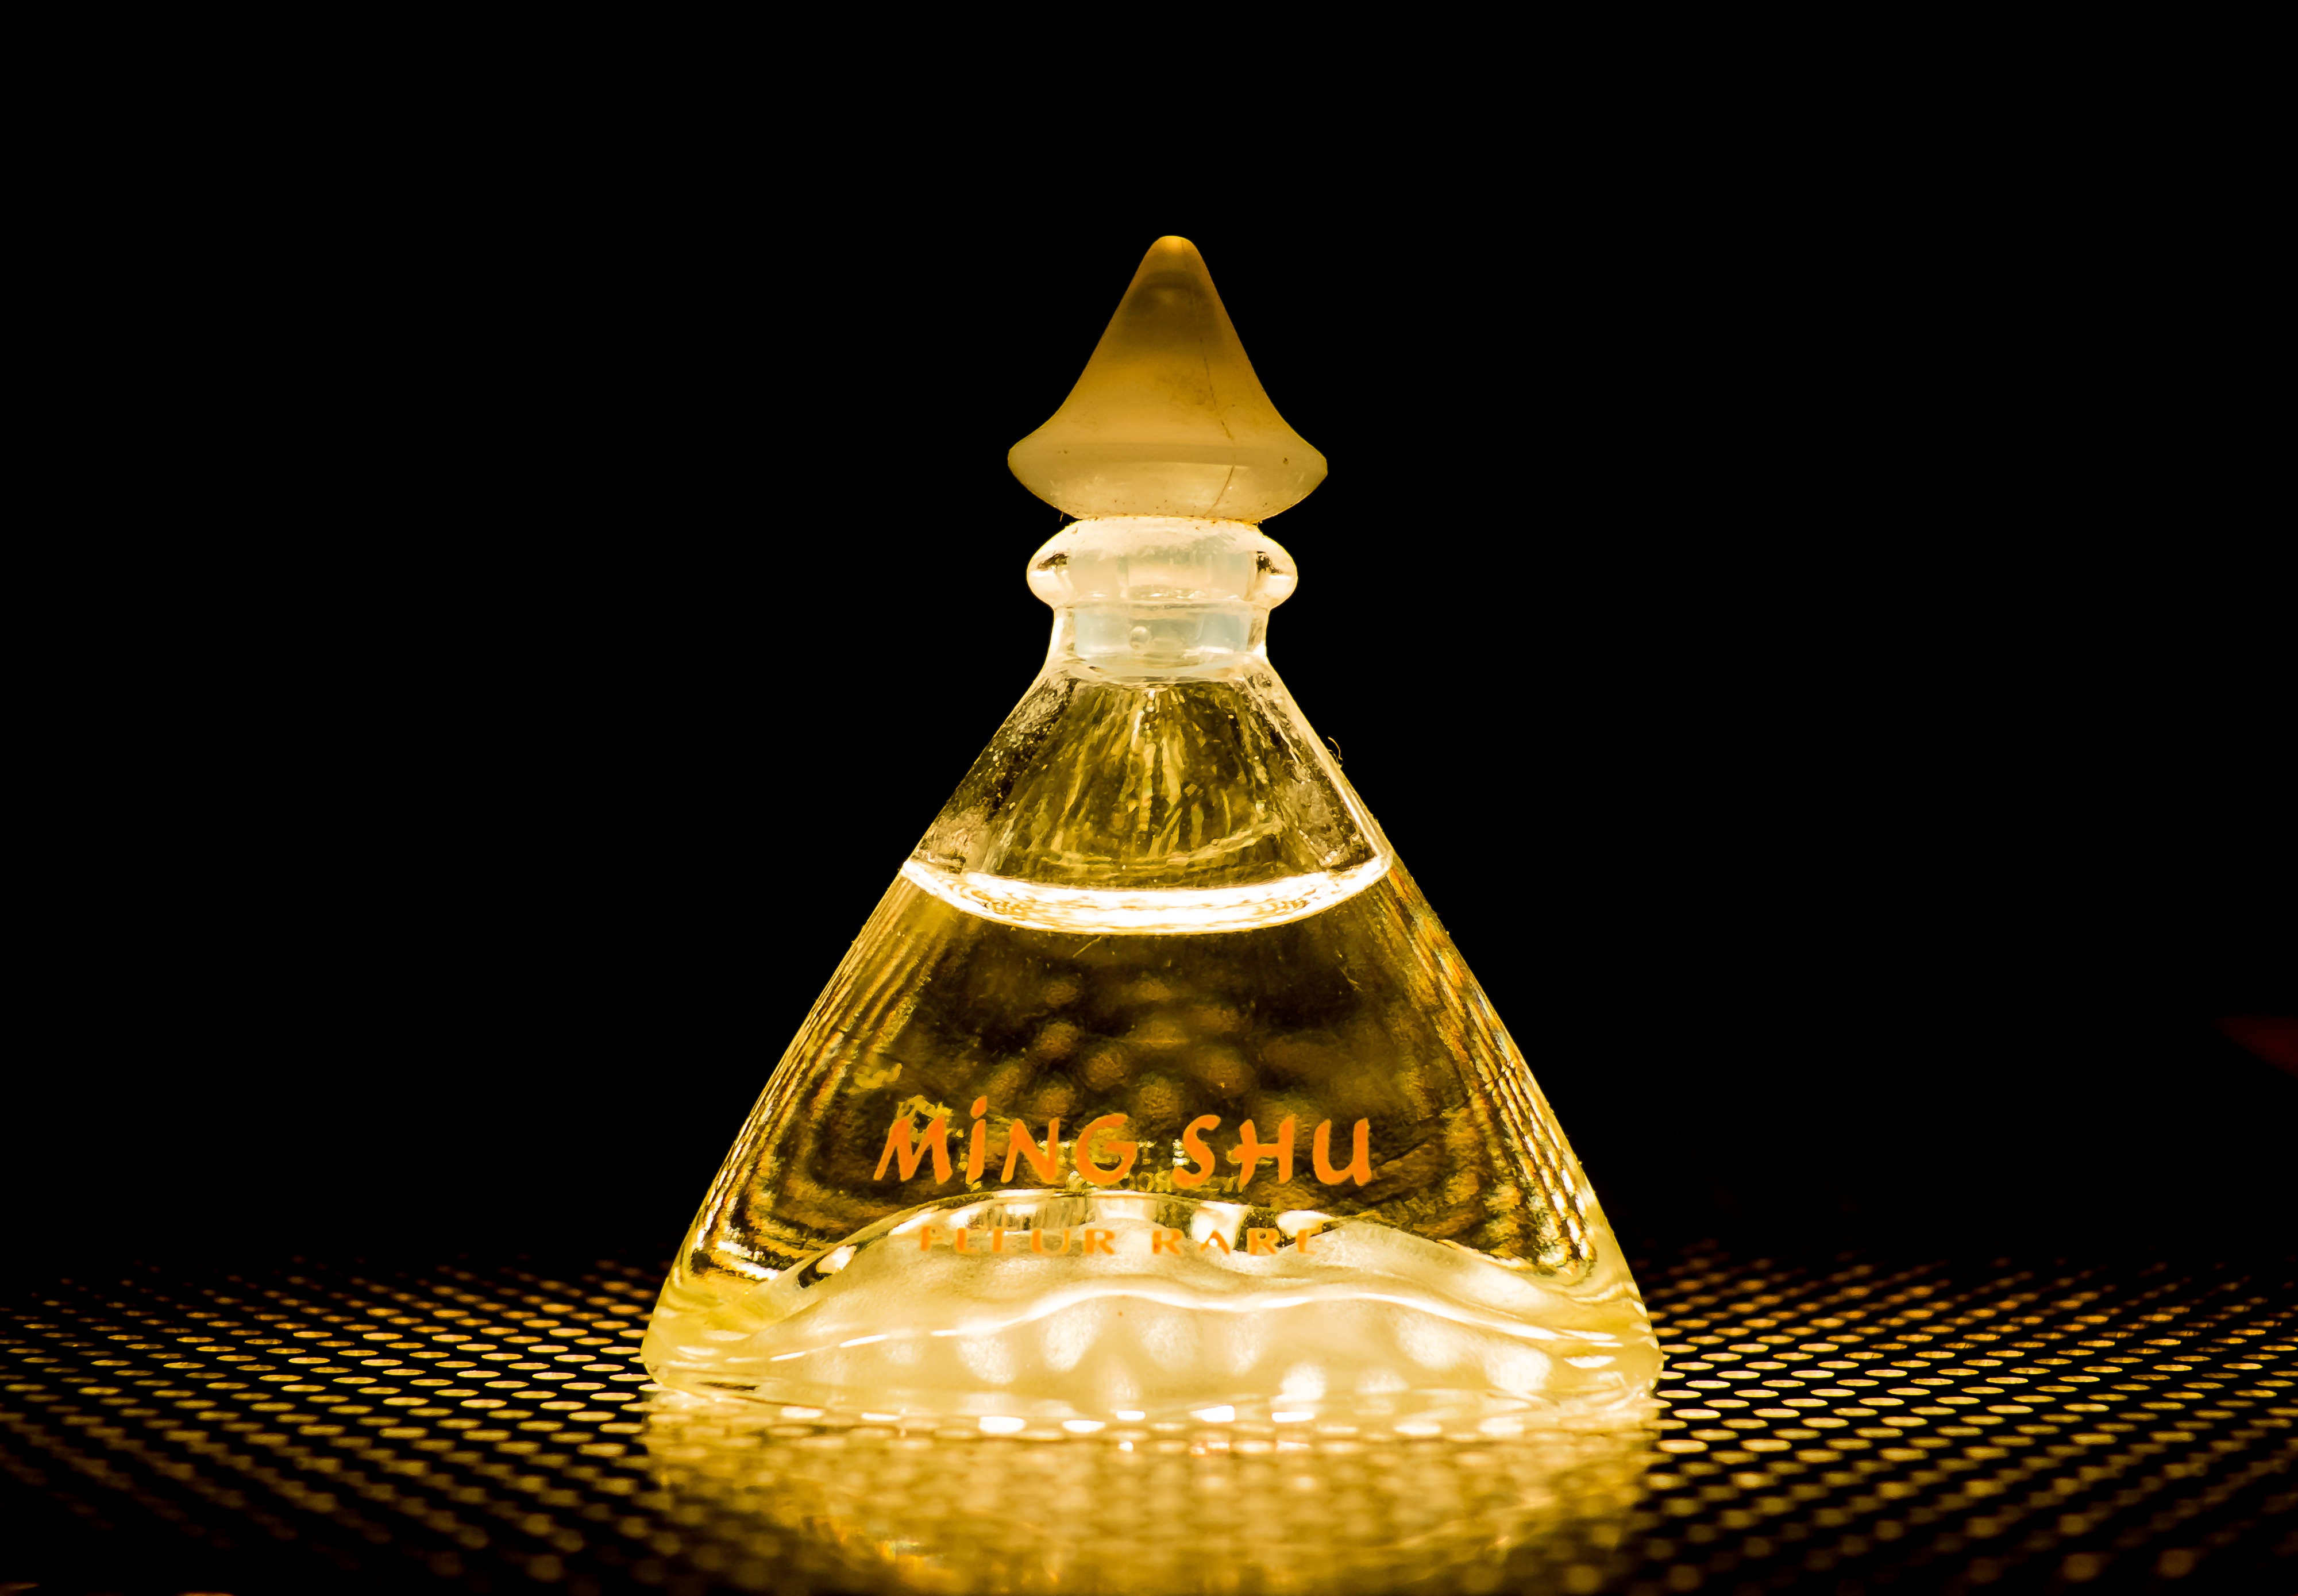
light, bottle, yellow, lighting, cologne, macro photography, small bottle, light from below